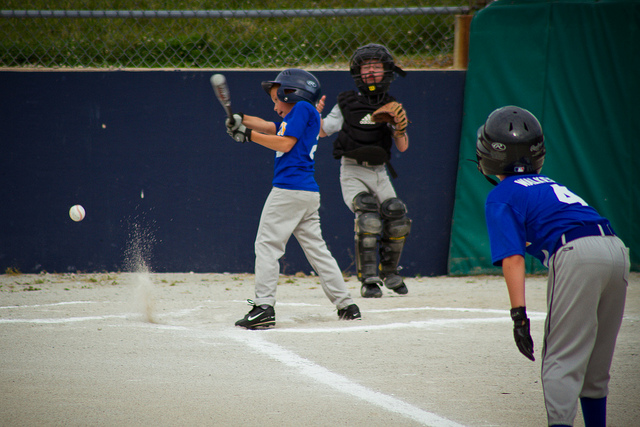
một cậu bé đang xoay người để đánh quả bóng chày